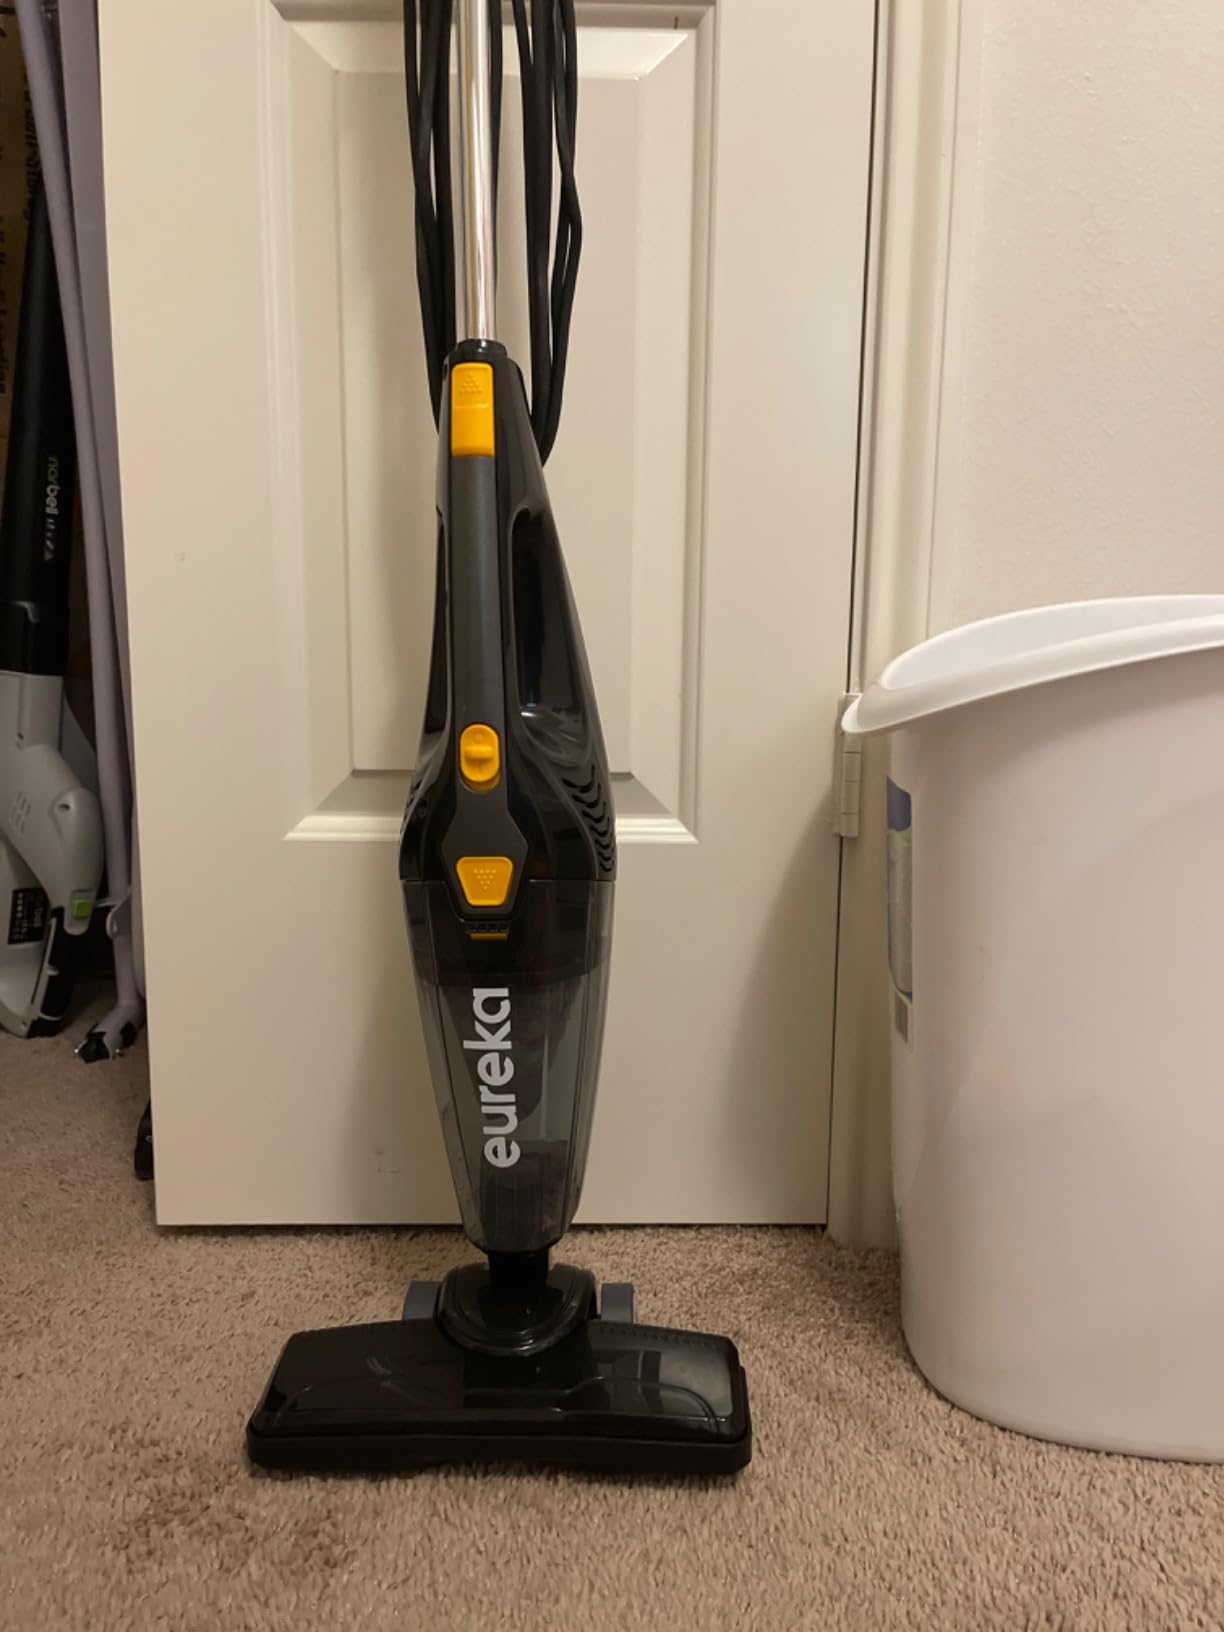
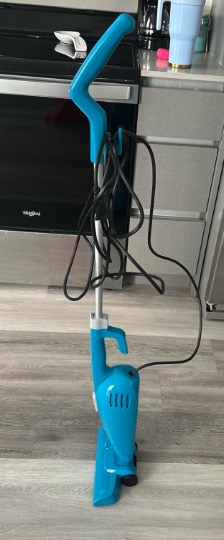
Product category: items_vacuum
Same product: no